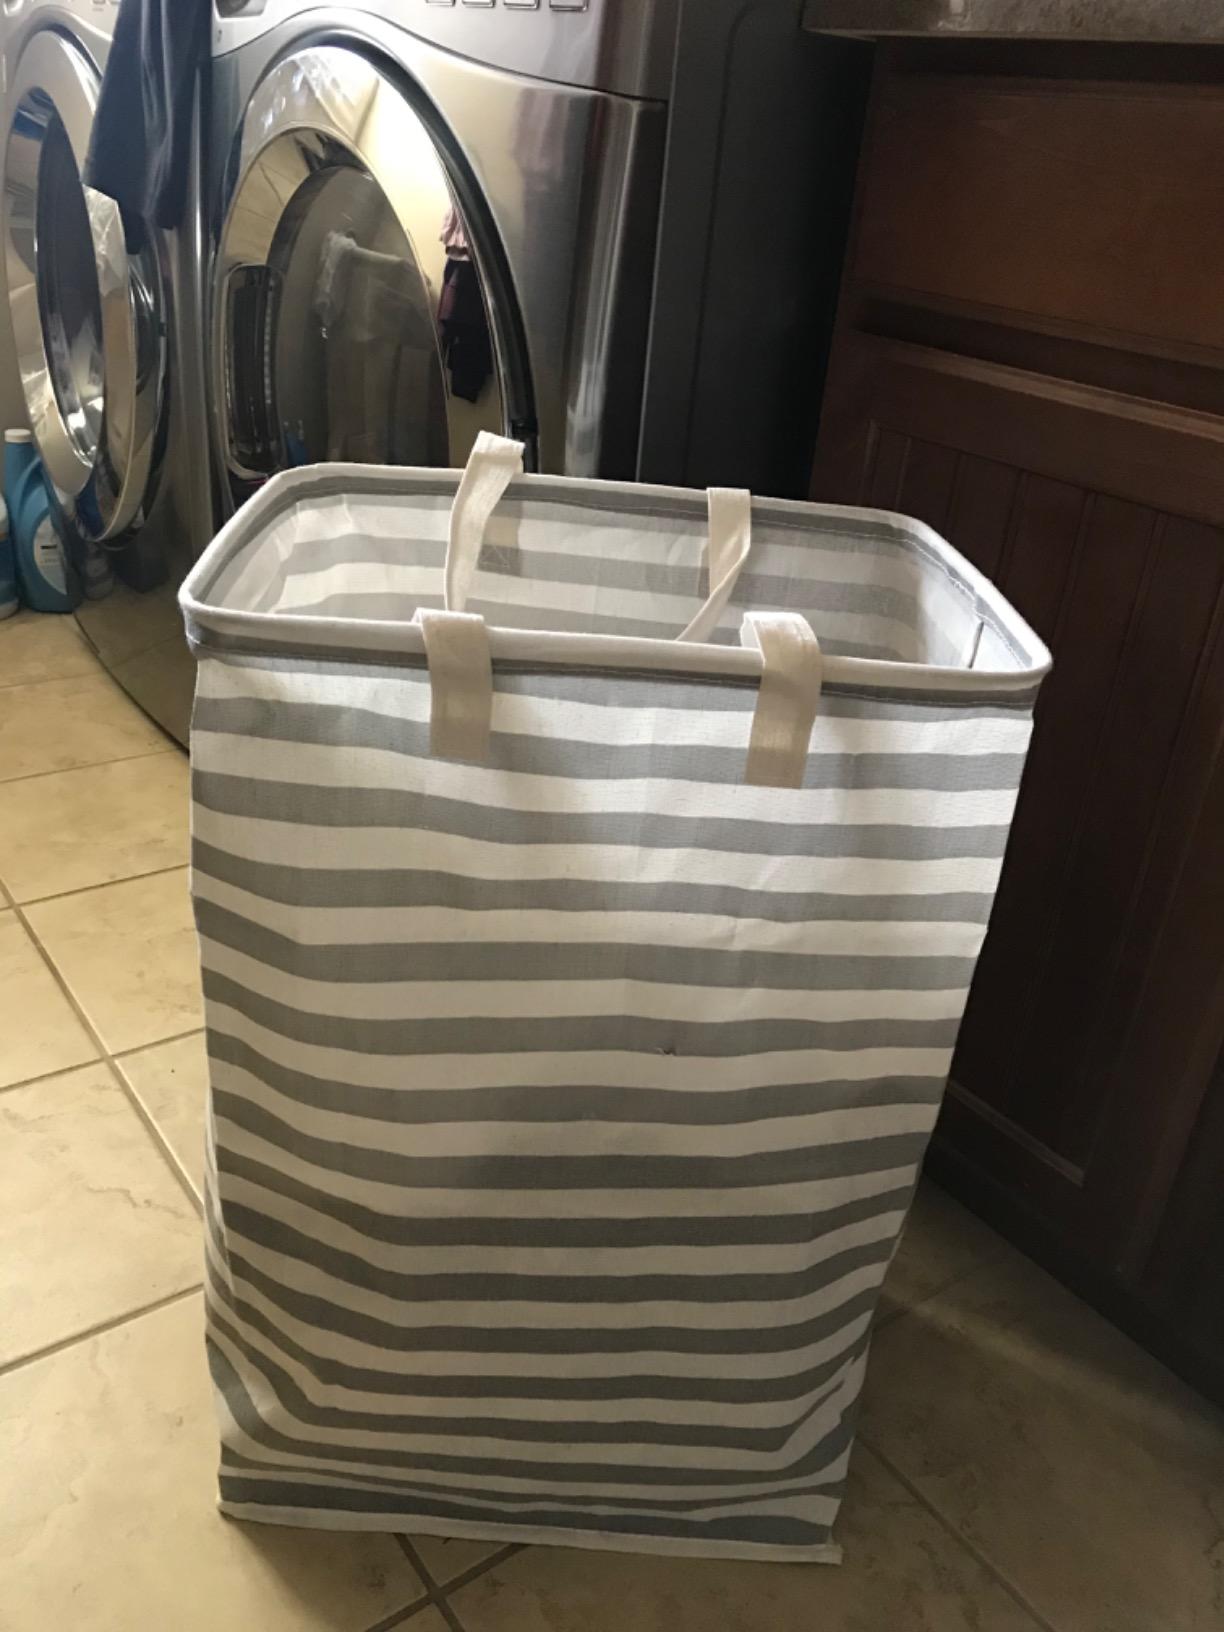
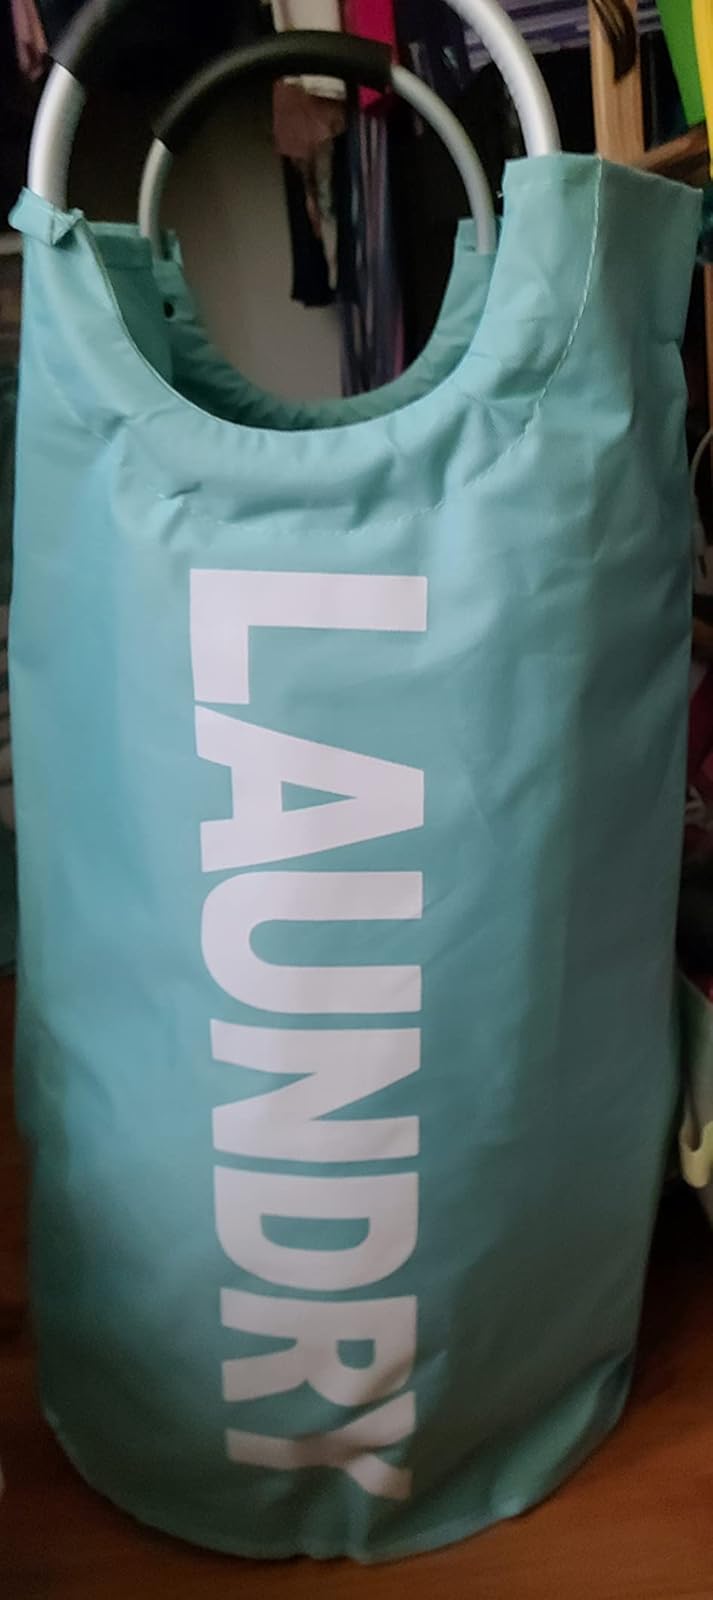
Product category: items_hamper
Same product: no